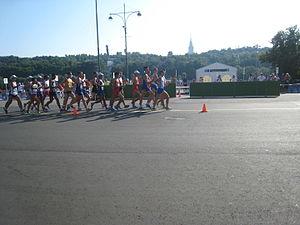
L'épreuve du 20 kilomètres marche masculin des Championnats du monde de 2013 a lieu le 11 août 2013 dans la ville de Moscou, avec un départ et une arrivée au Stade Loujniki. Elle est remportée par le Russe Aleksandr Ivanov.